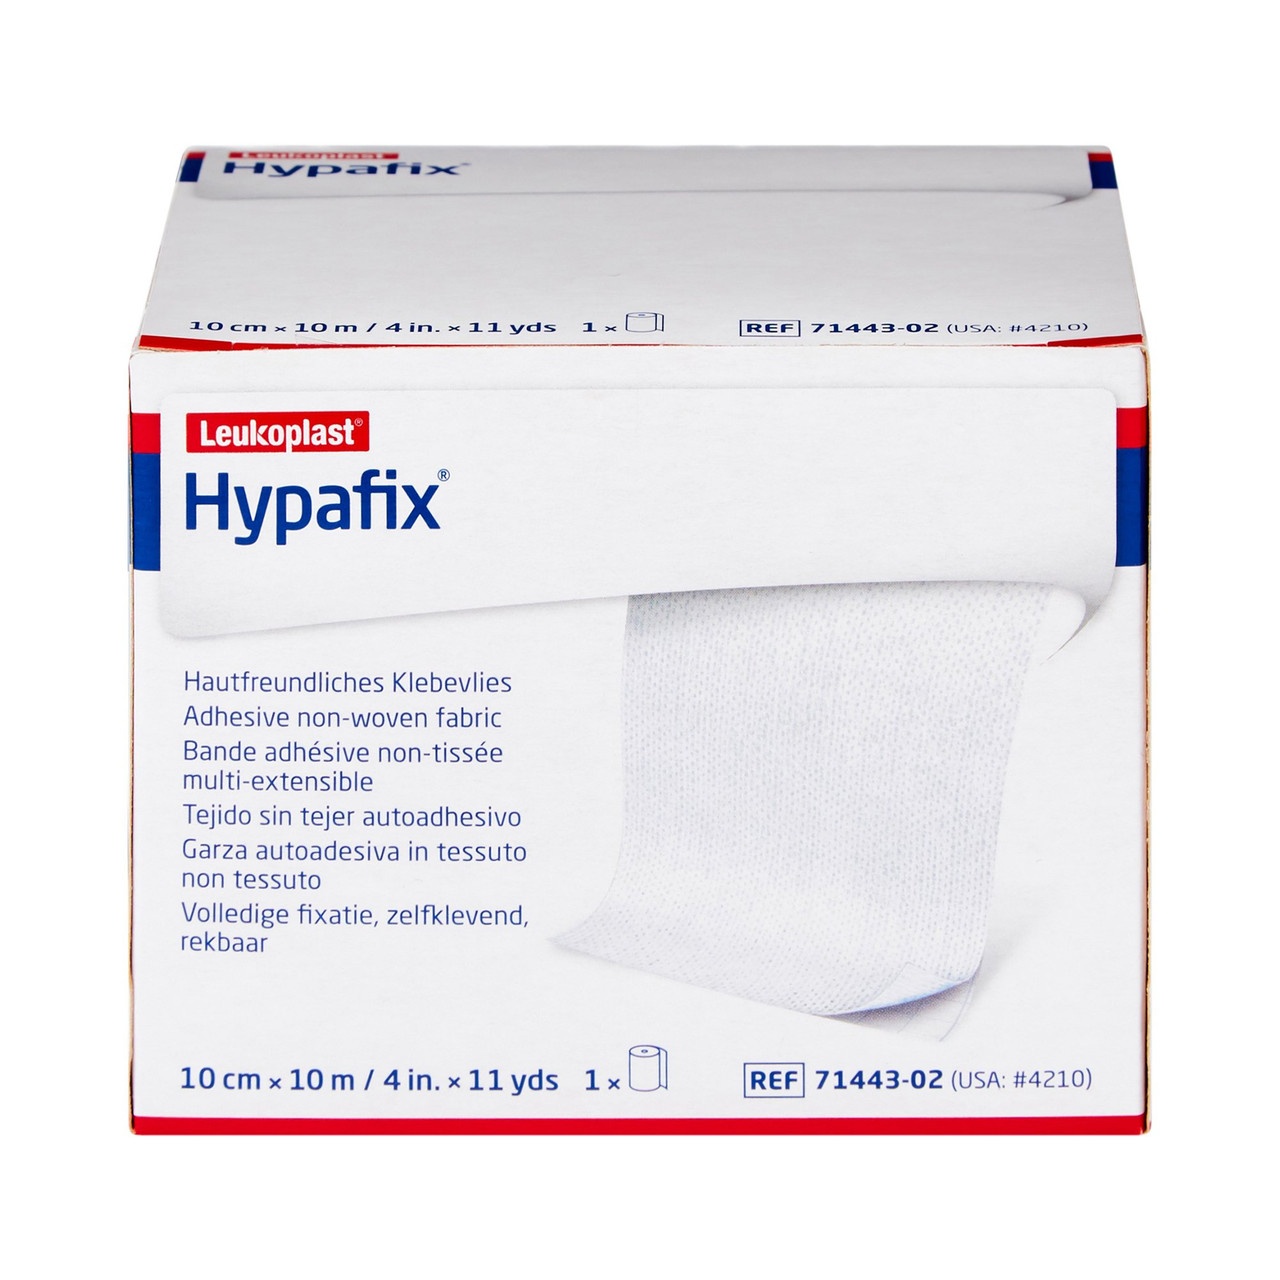
Dressing Retention Roll, 4" x 10 yds, 24/cs (4210)
Dressing Retention Roll, 4" x 10 yds, 24/cs
Brand: BSN Medical/Jobst
Category: Business & Industrial > Medical > Medical Supplies > Ostomy Supplies > Ostomy Belts